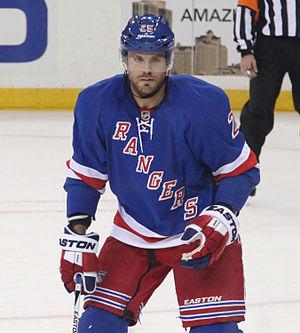
Le 17 janvier est le 17ème jour de l’année du calendrier grégorien. Il reste 348 jours avant la fin de l'année, 349 si elle est bissextile.